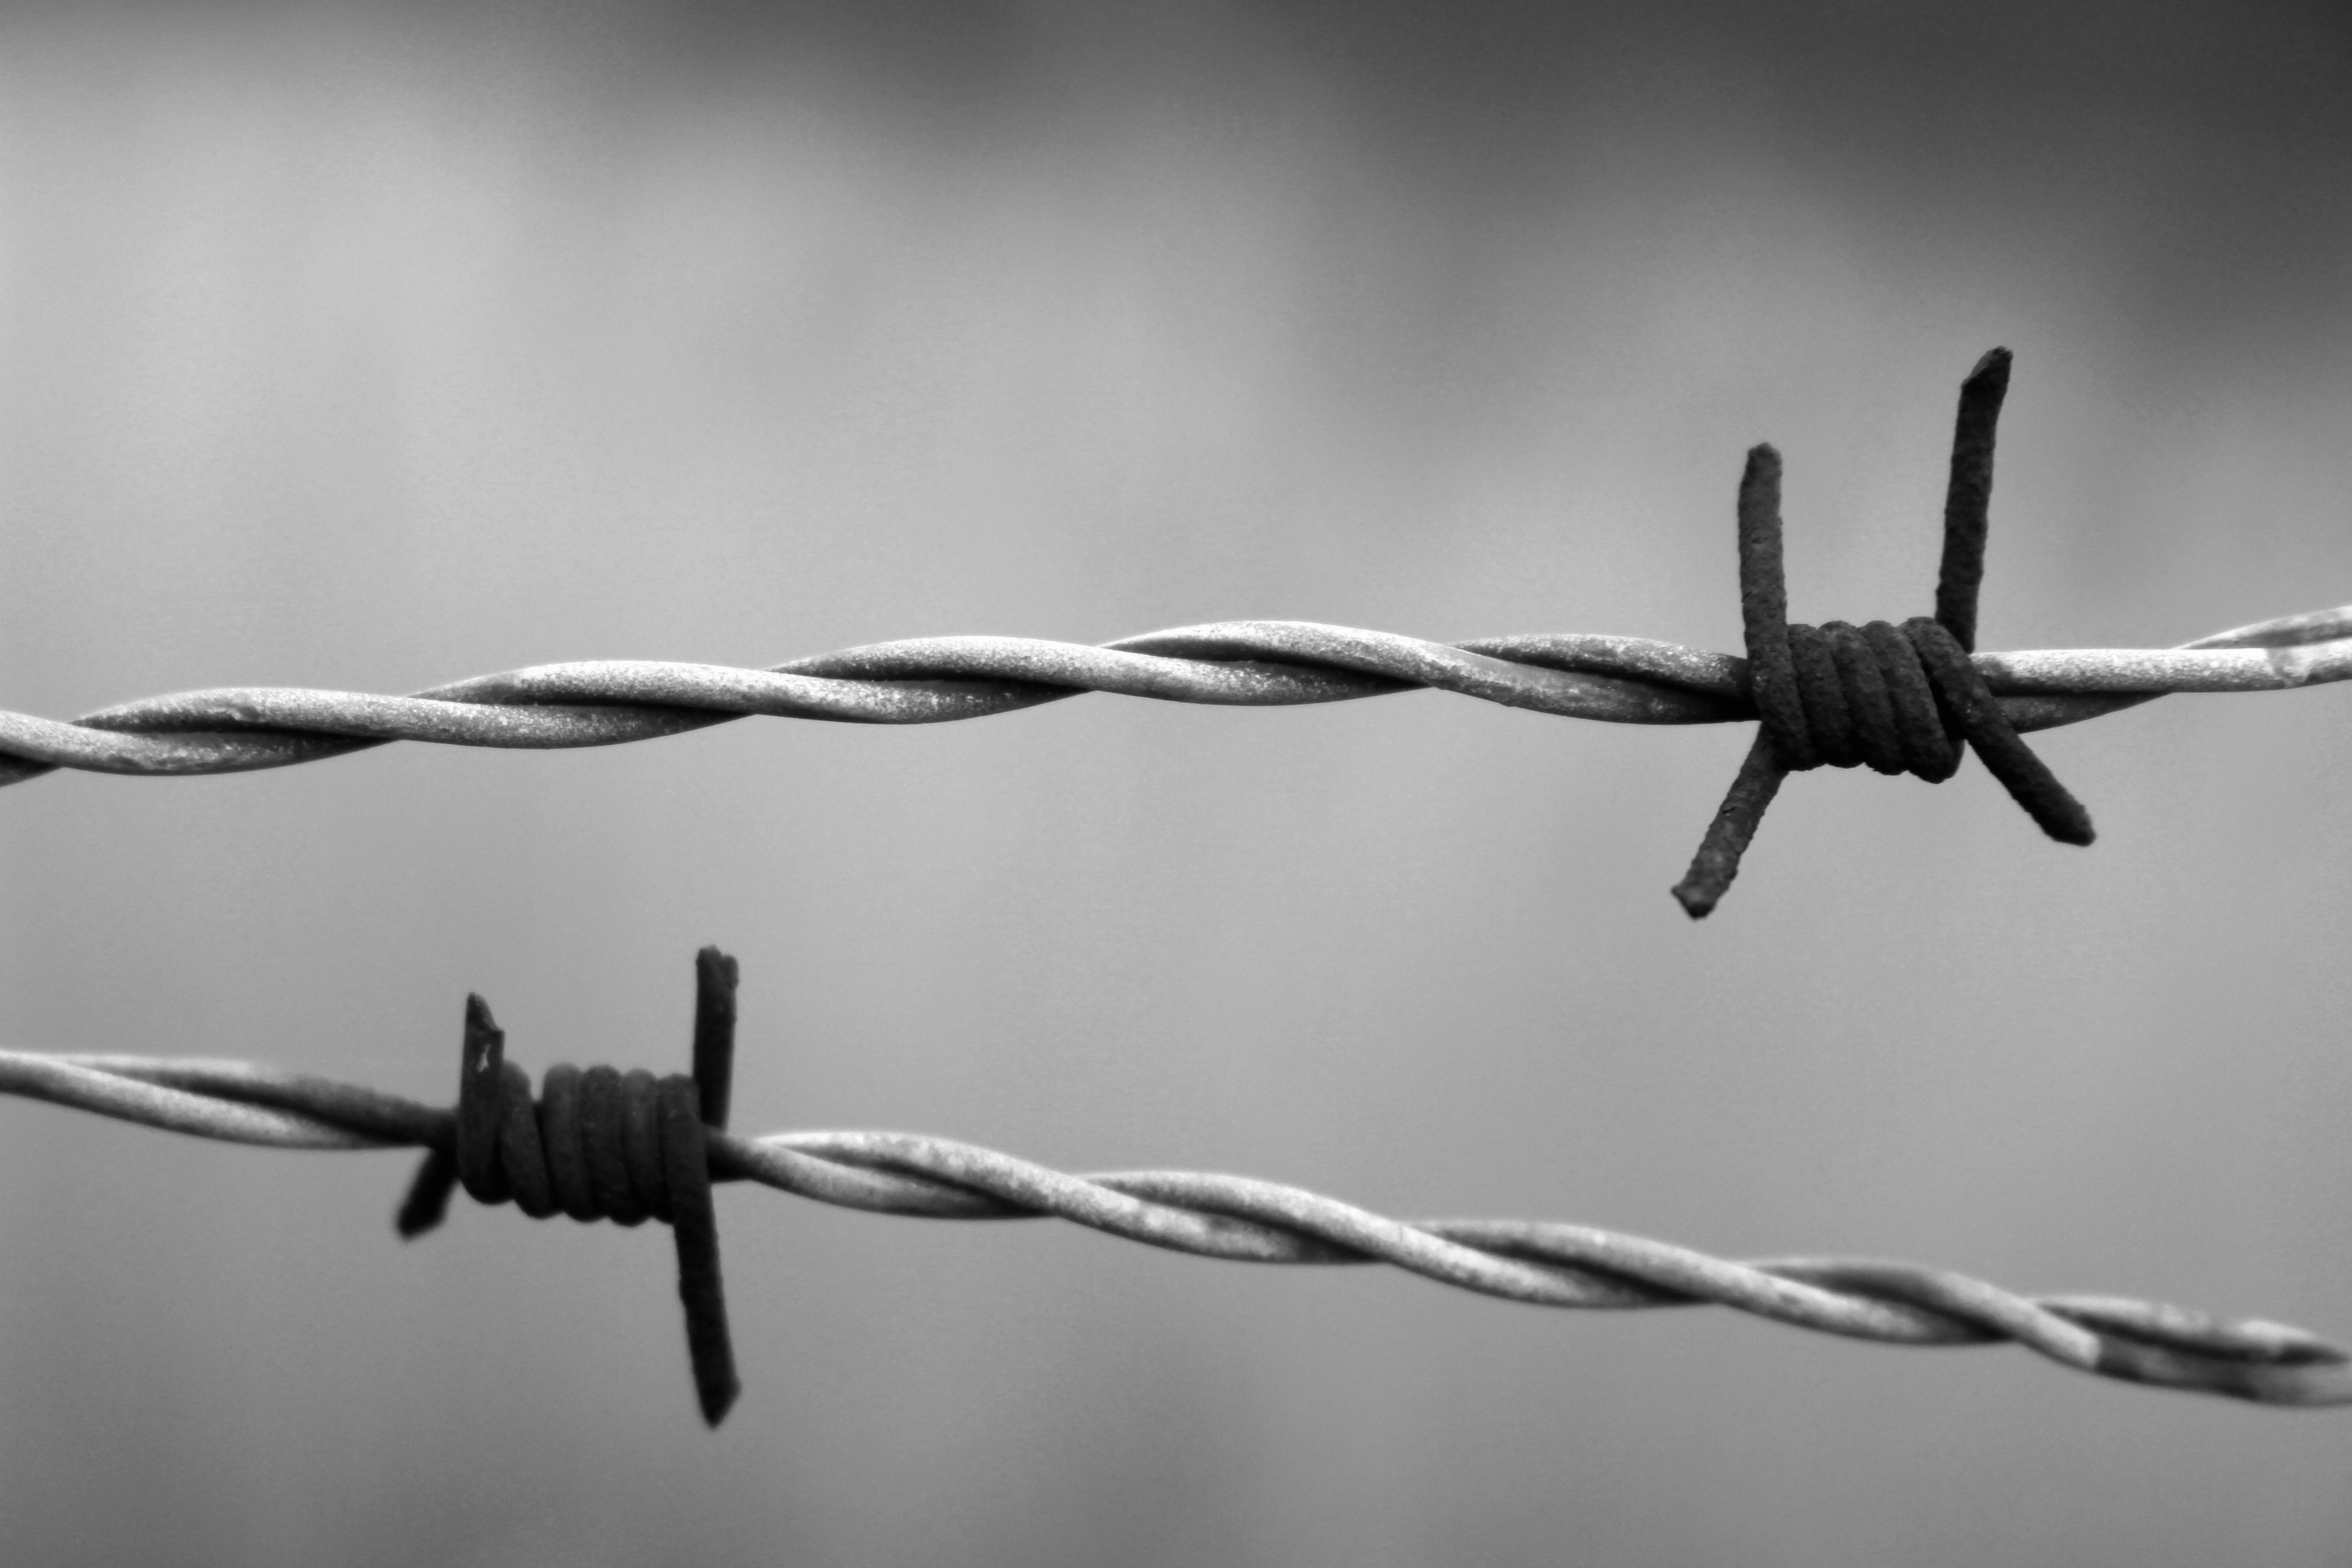
branch, wing, fence, barbed wire, black and white, wire, rust, sadness, monochrome, twig, rusty, forbidden, danger, twisted, bound, auschwitz, barred, abandonment, concentration camp, monochrome photography, outdoor structure, wire fencing, home fencing, interdict